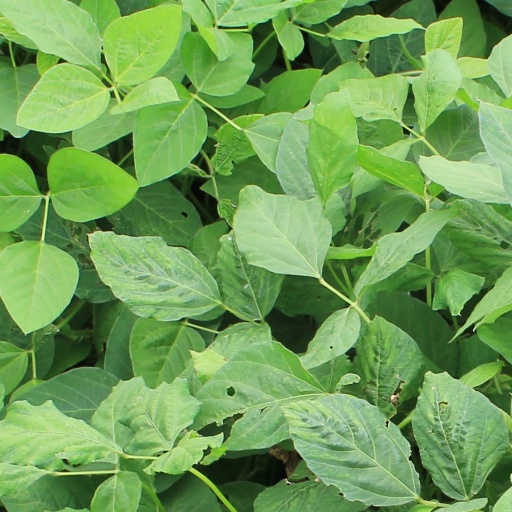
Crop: soybean